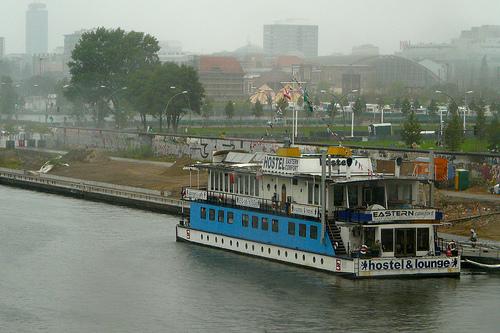
Weather: foggy or hazy